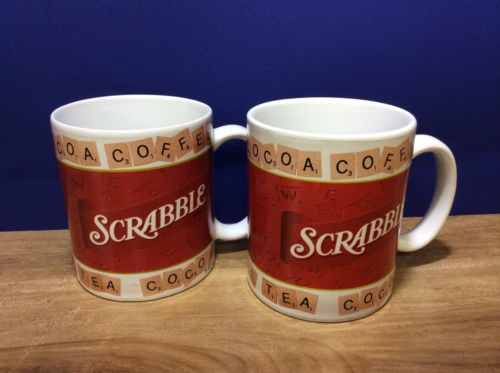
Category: mug